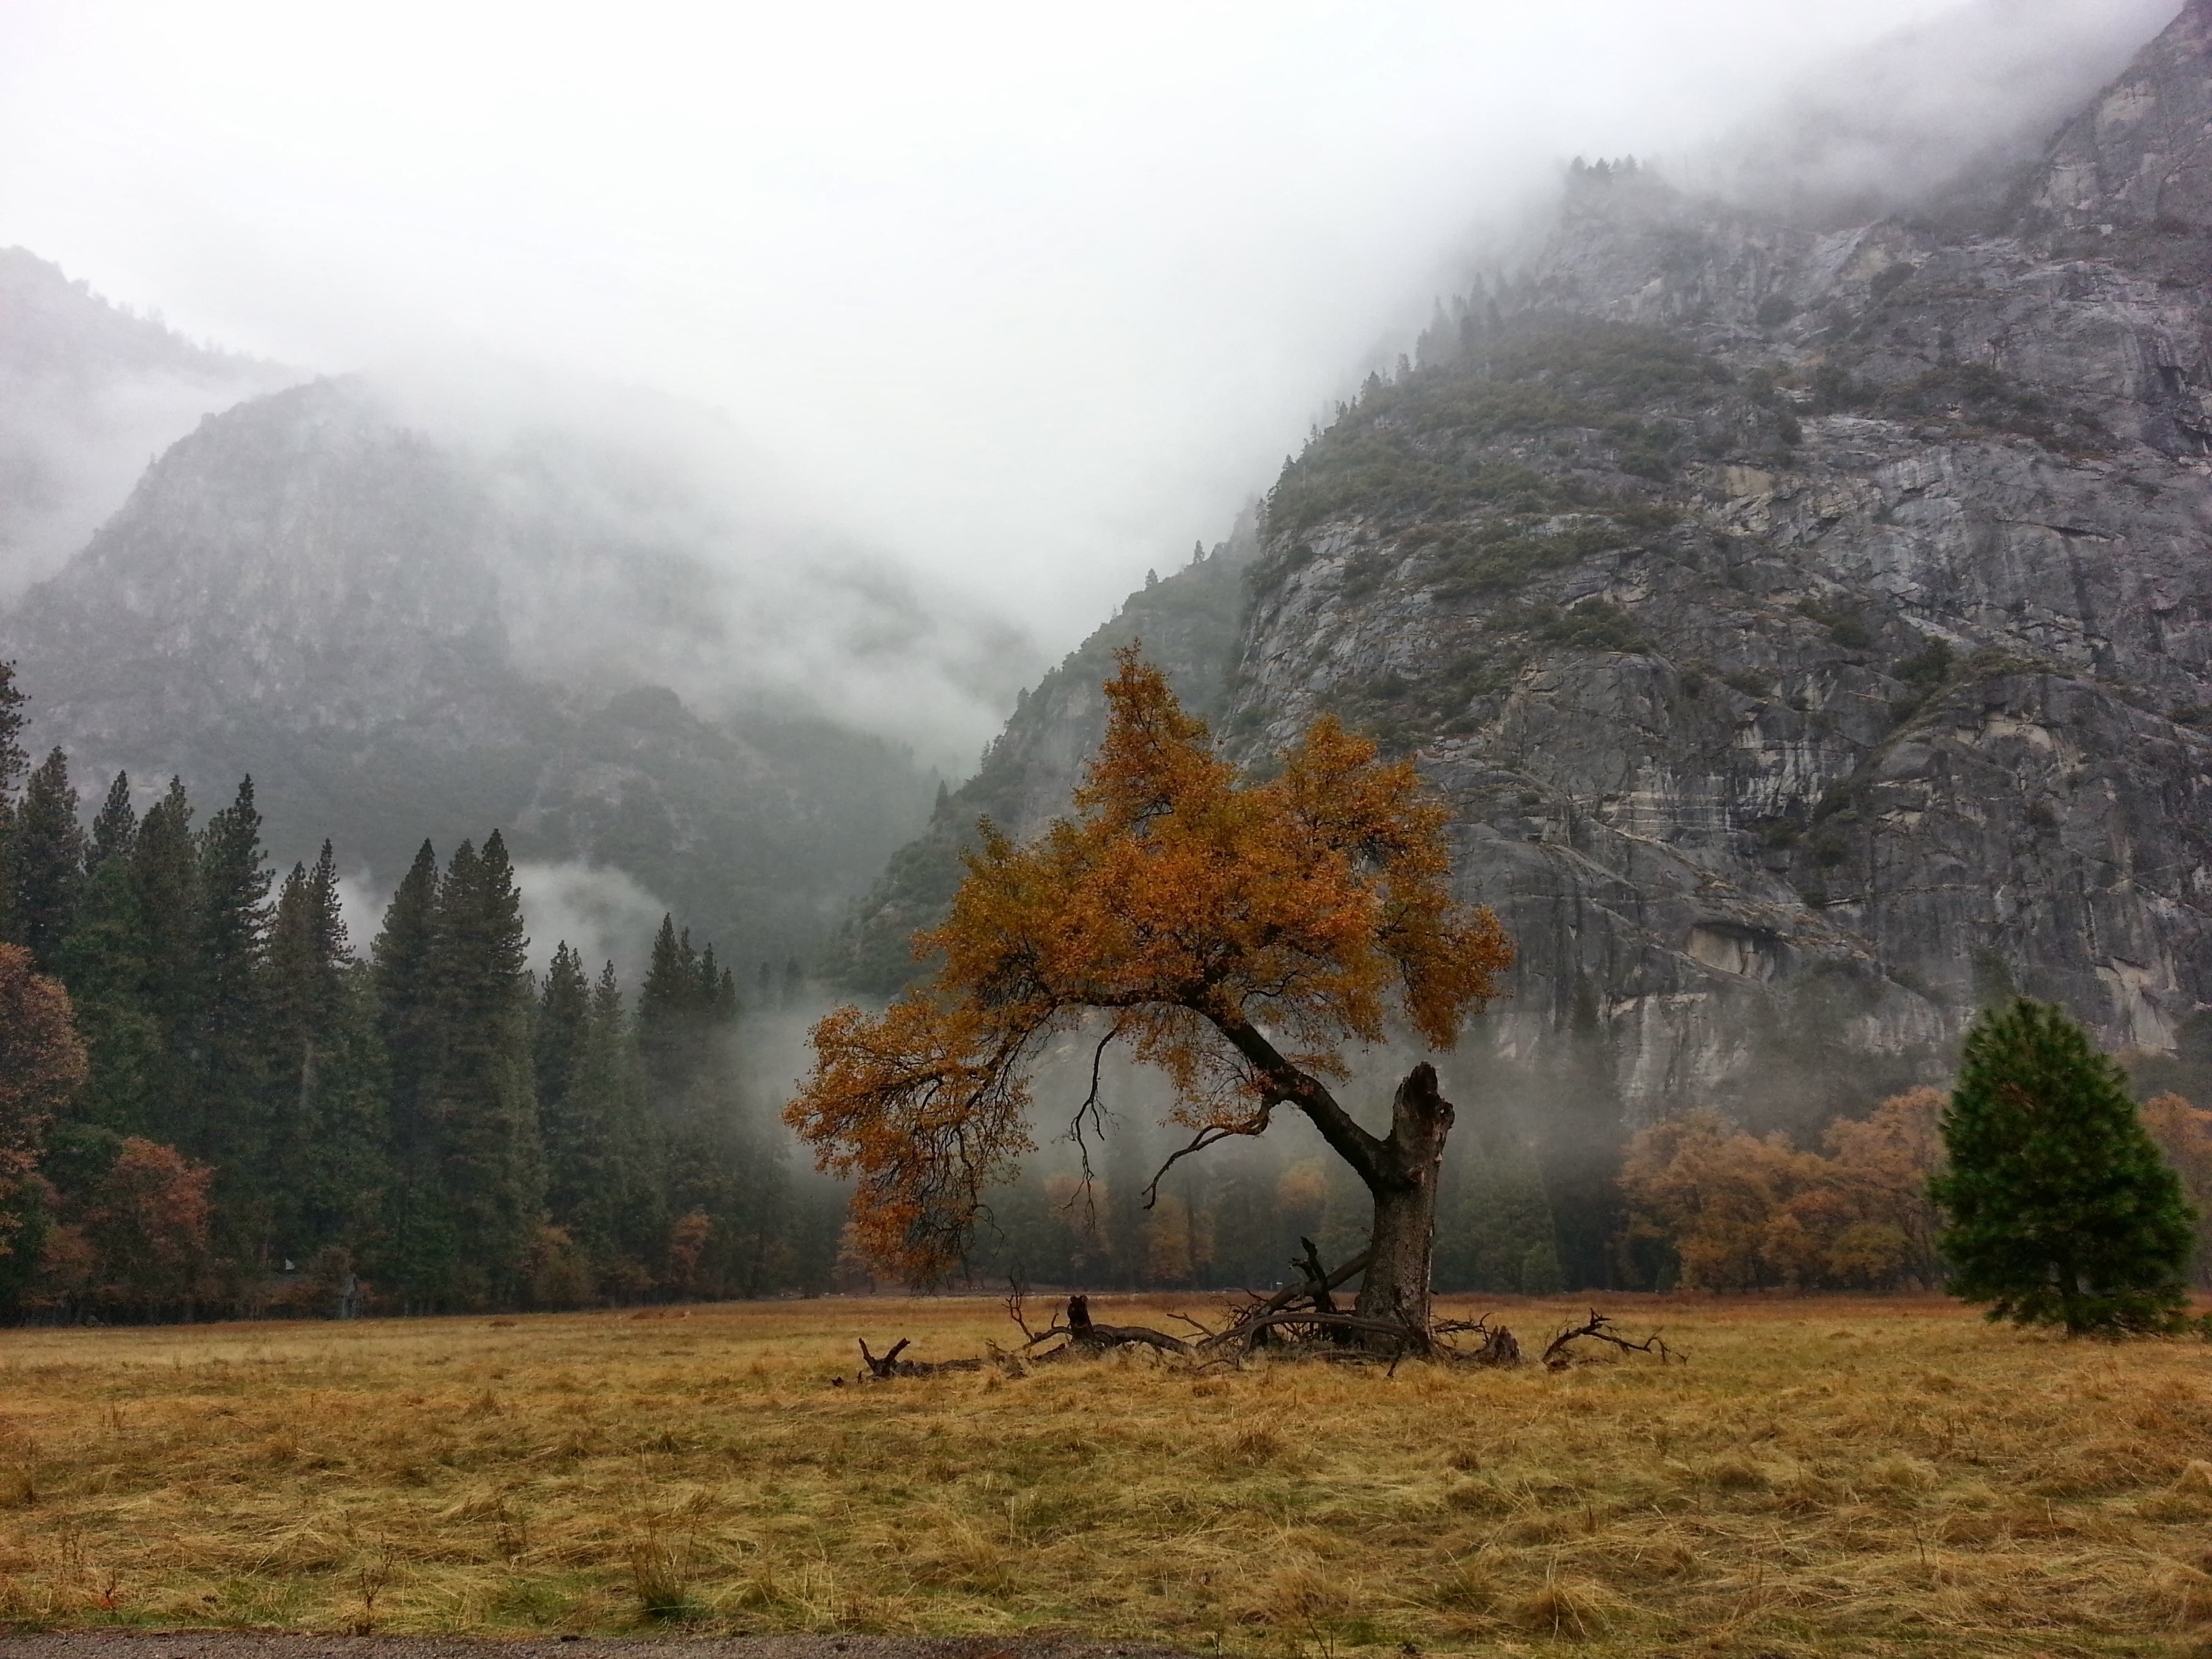
landscape, tree, nature, forest, wilderness, mountain, fog, mist, morning, hill, valley, mountain range, autumn, weather, season, plateau, habitat, rural area, geographical feature, atmospheric phenomenon, mountainous landforms